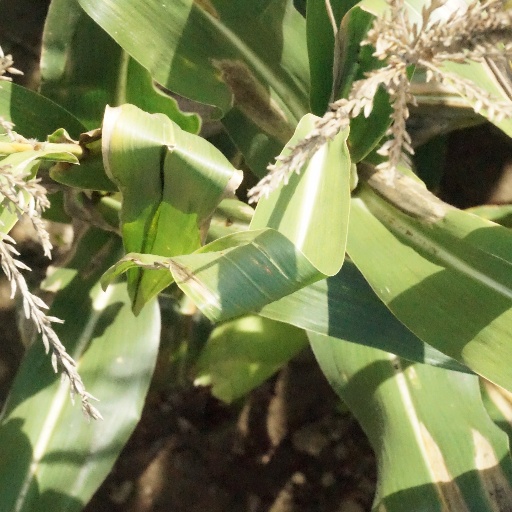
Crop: maize; corn